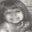
Label: girl